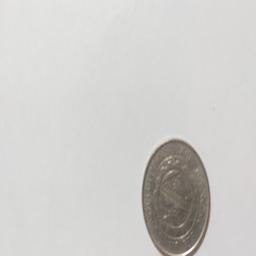
Label: 1_Old_Back